Literary Hall

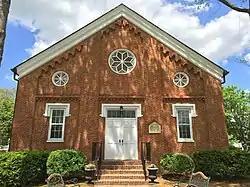
The main façade of a brick church with white double doors and a round window in the façade's gable

The main façade (south elevation) of Literary Hall is divided into three bays, and its west and east elevations are divided into five bays. Each of the building's bays consists of a double-hung sash wooden window, with nine panes of glass within each sash. The windows are symmetrically placed within recessed brick panels that are defined at the first and second stories of the building with elementary brick ribs, or pseudo-pilasters, that form the outer surface of the building's exterior walls and provide separation of the three bays of the main façade and the five bays of the west and east elevations. The windows are framed by white wooden louvered window shutters. The building's brick is laid in an American bond pattern, with five courses of stretchers between every course of headers.